Roman Catholic Diocese of Norwich

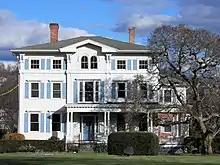
Chancery, Norwich, Connecticut (2019)

The Diocese of Norwich (Latin: "Diœcesis Norvicensis") is a Latin Church ecclesiastical territory, or diocese, of the Catholic Church in the states of Connecticut and New York in the United States. It was erected on August 6, 1953, by Pope Pius XII.